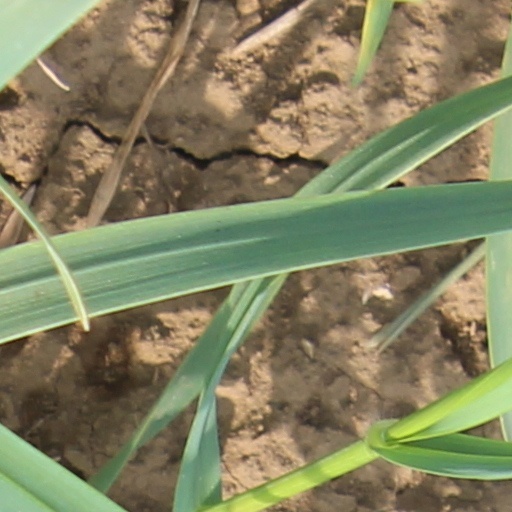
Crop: wheat